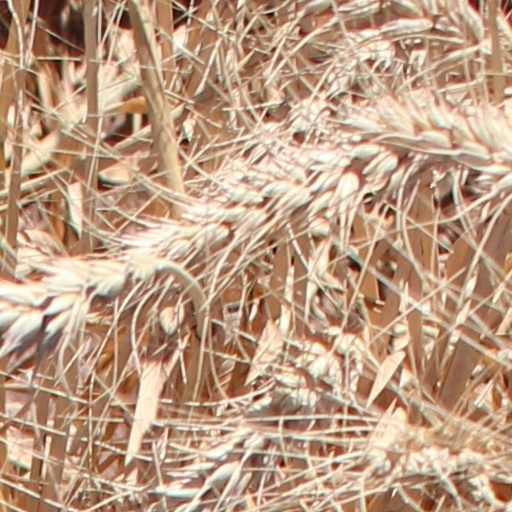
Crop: wheat